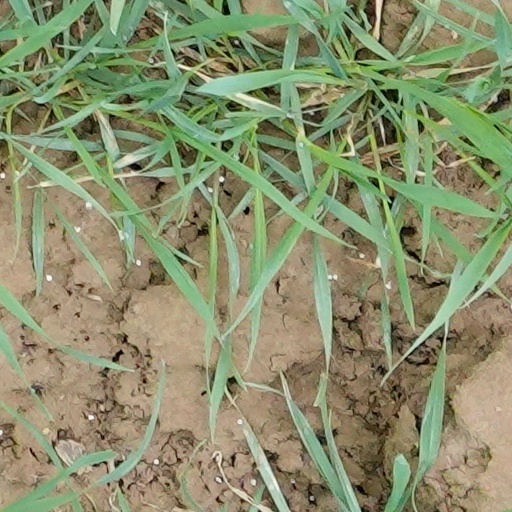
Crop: wheat